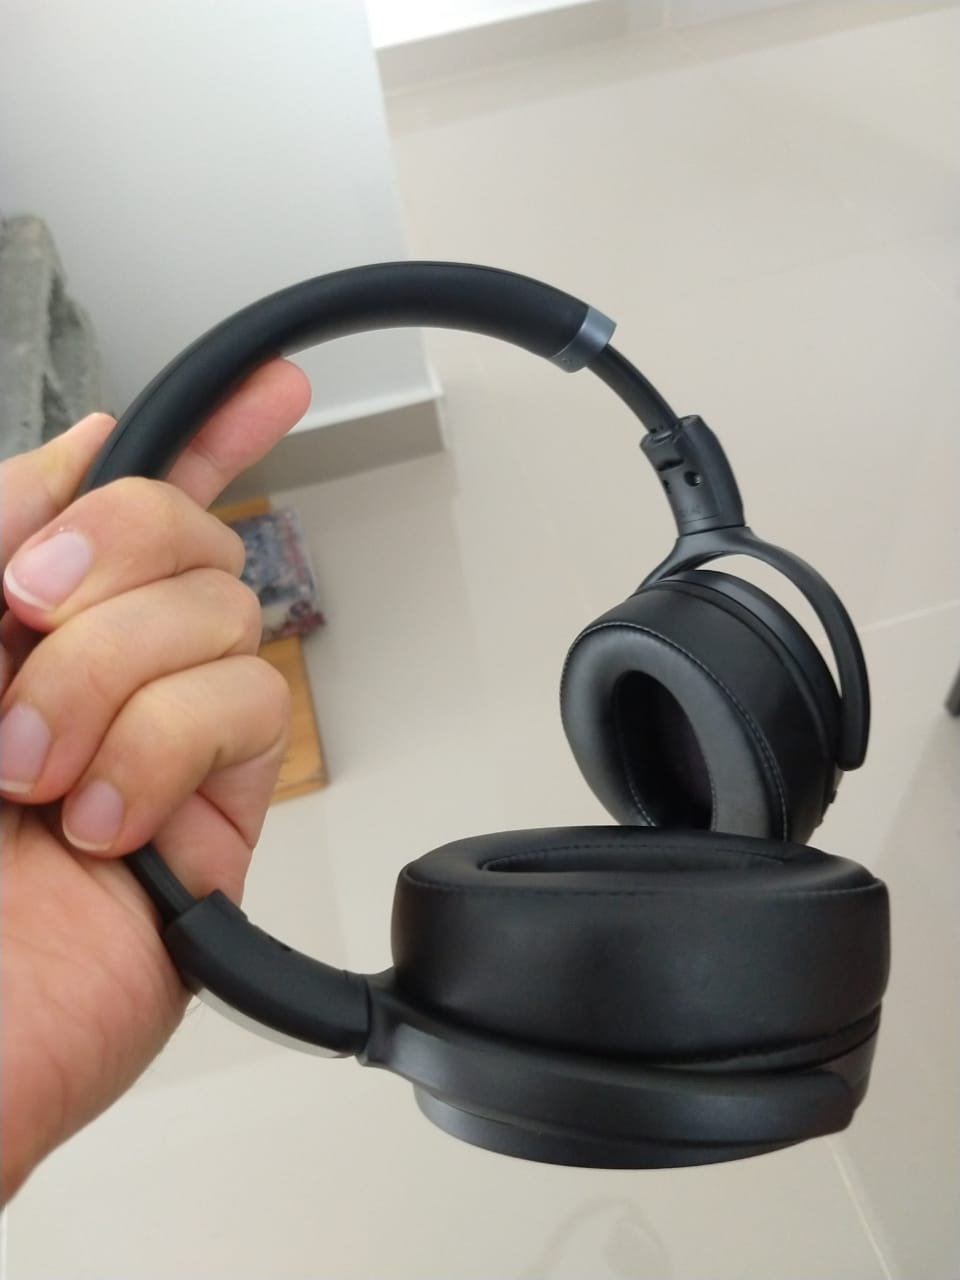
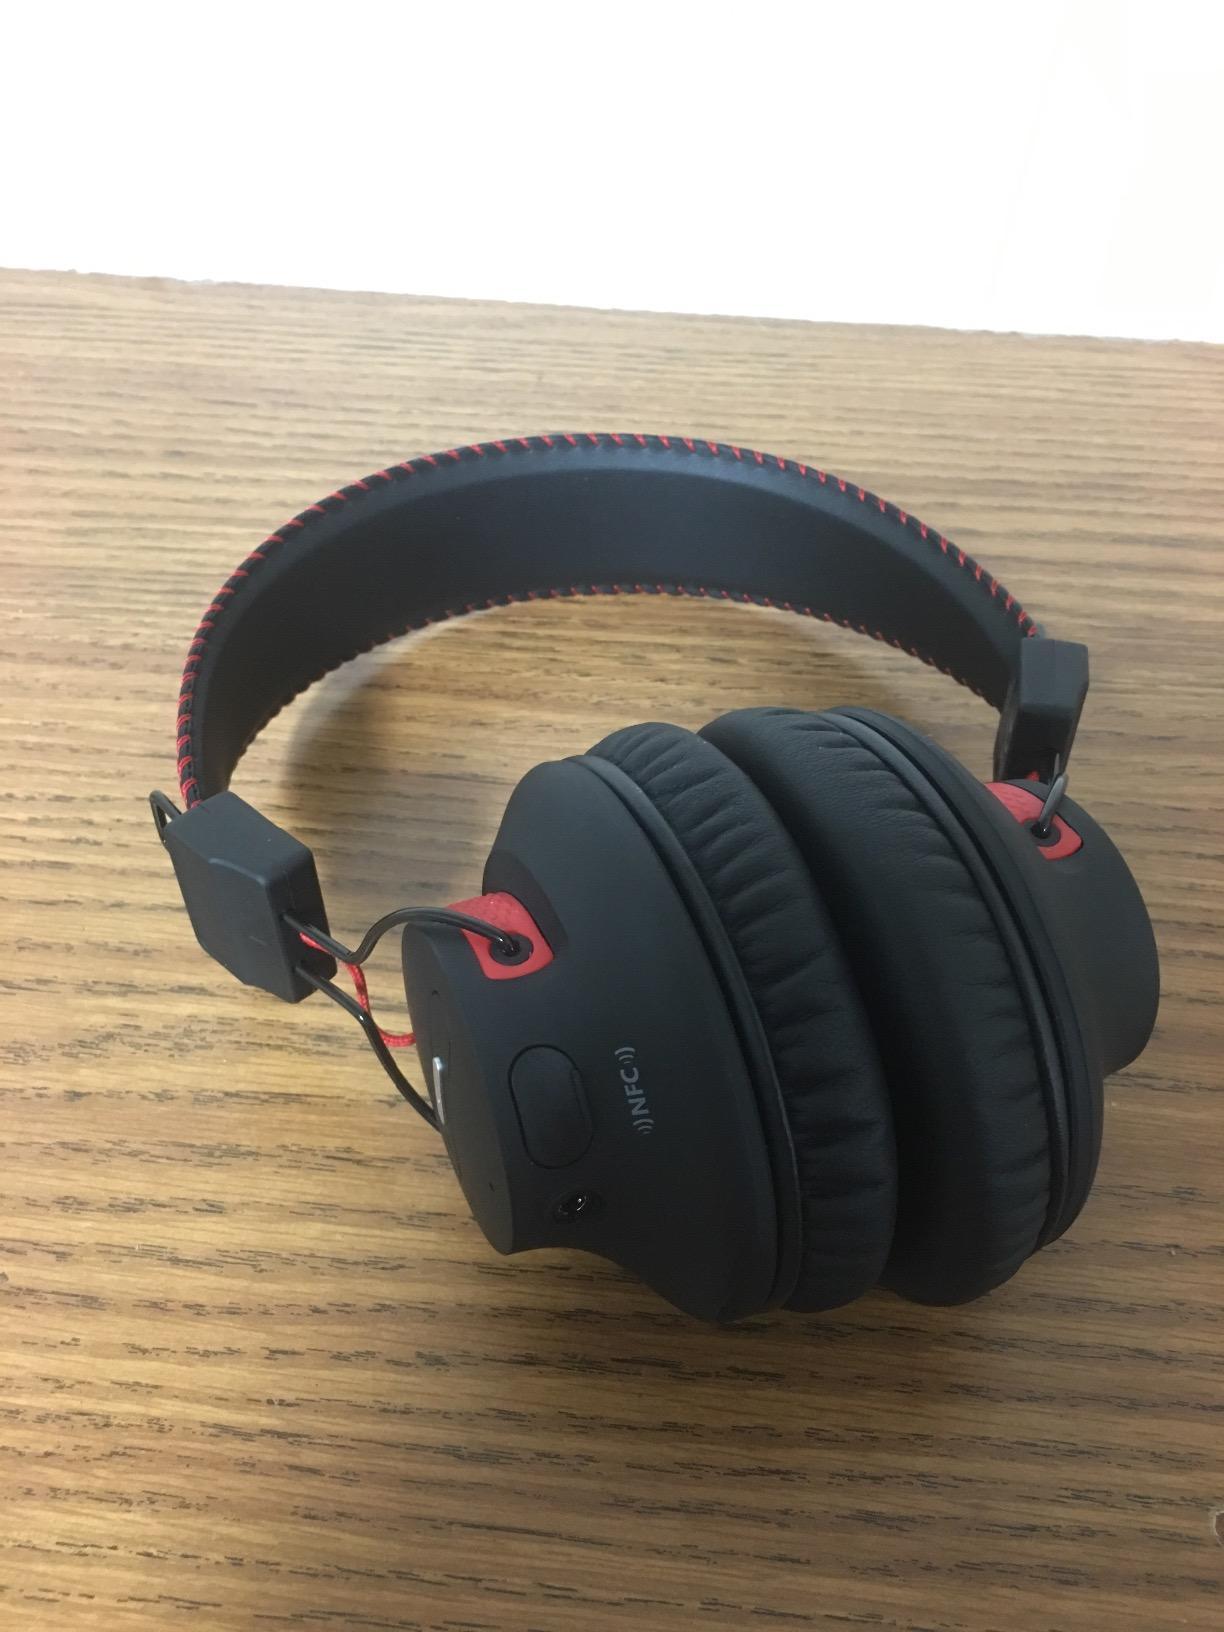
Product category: headphones
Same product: no